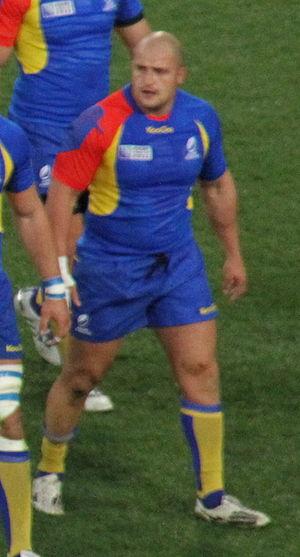
Silviu Florea, né le 19 avril 1977 à Bucarest, est un joueur de rugby à XV international roumain. Il évolue au poste de pilier.